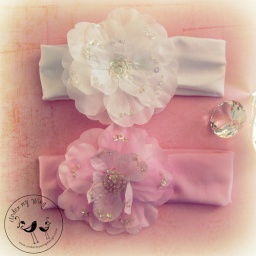
Ooh la la headband in pure white or pure pink by Under my Wing